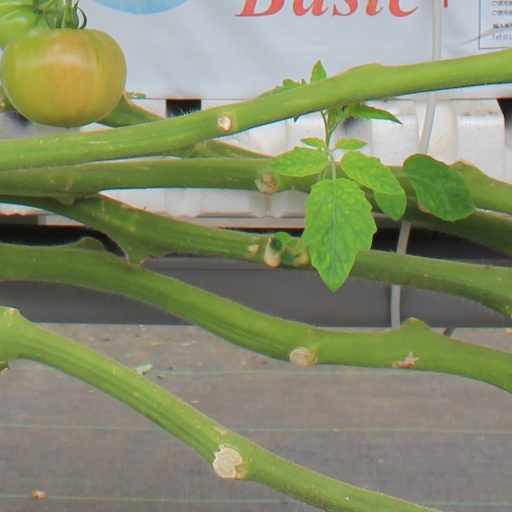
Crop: tomato